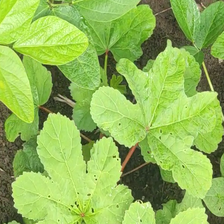
Weed species: Little_Mallow(Malva parviflora)